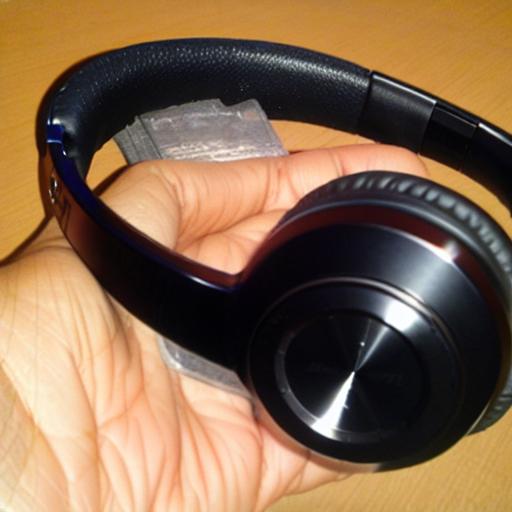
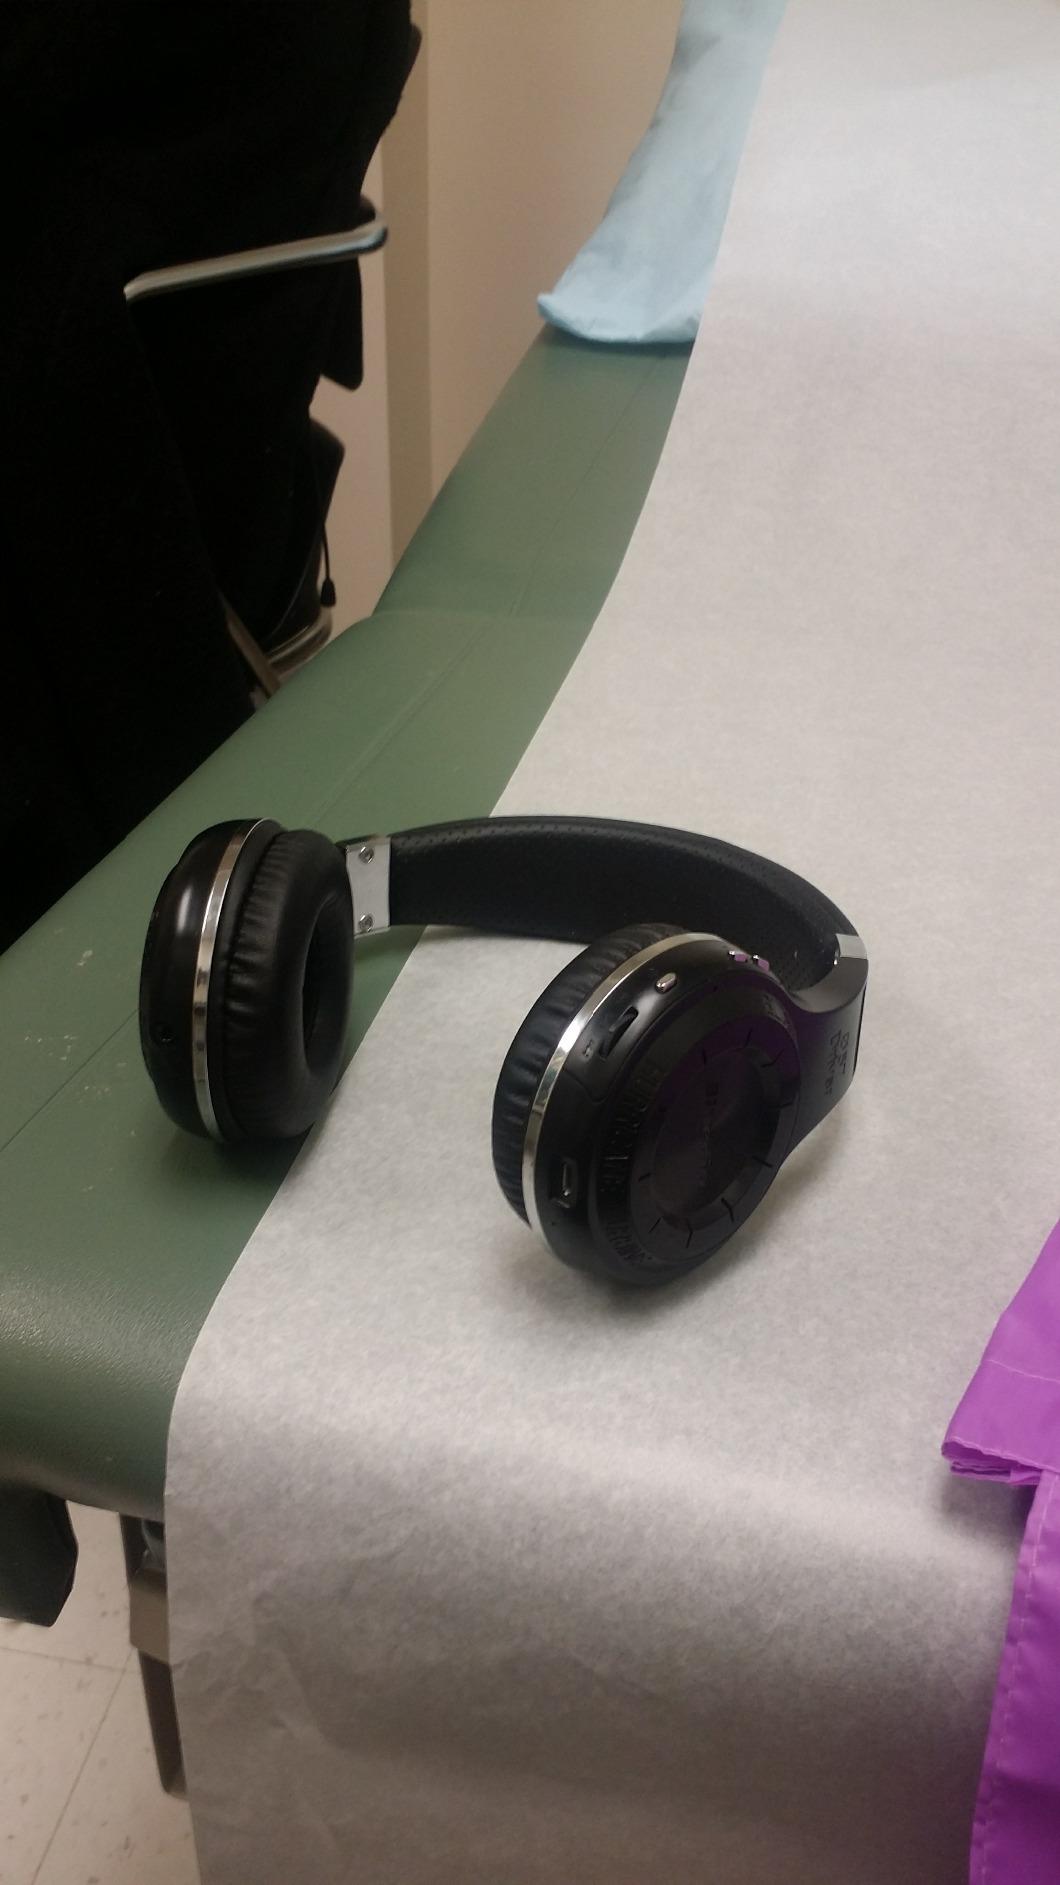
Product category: headphones
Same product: no